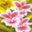
Label: orchid